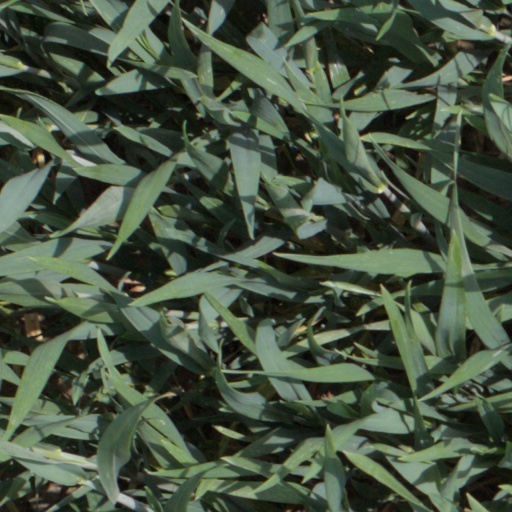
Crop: wheat